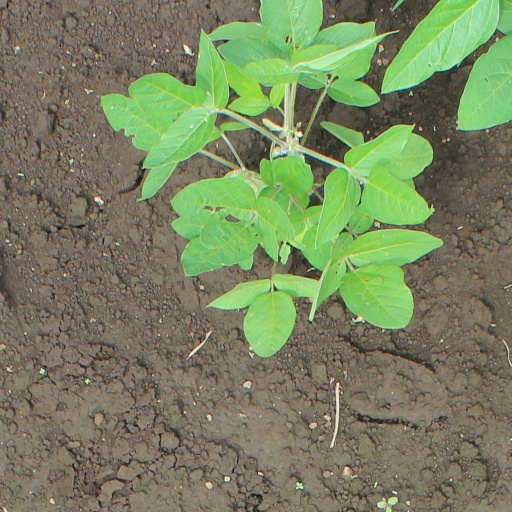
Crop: soybean